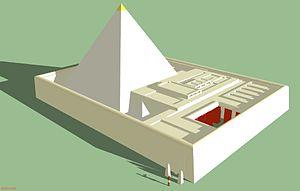
Proposition d'élévation du complexe funéraire et de la pyramide de Neith - 6e dynastie égyptienne
Neith est la fille de Pépi Iᵉʳ, l'épouse de Pépi II et la probable mère de Mérenrê II, trois rois de la VIᵉ dynastie.
La pyramide de Neith est située au nord-ouest de la pyramide du pharaon Pépi II, dont elle fut la grande épouse royale. Elle fait partie intégrante de la nécropole bâtie à l'époque de Pépi II autour de son complexe pyramidal à Saqqarah sud.